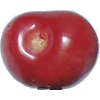
Label: Cherry 2